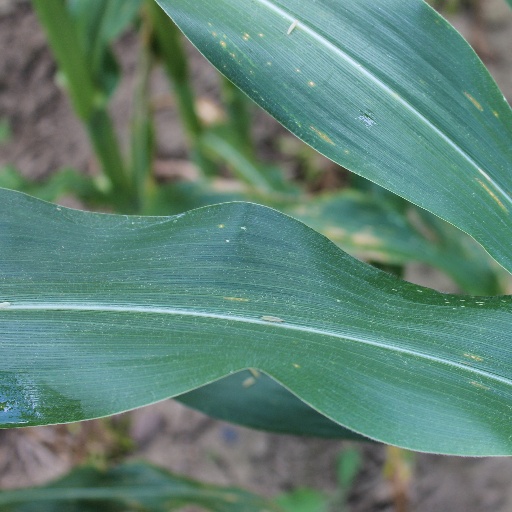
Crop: maize; corn